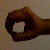
The image shows a hand gesture representing the number 0 in Indian Sign Language.